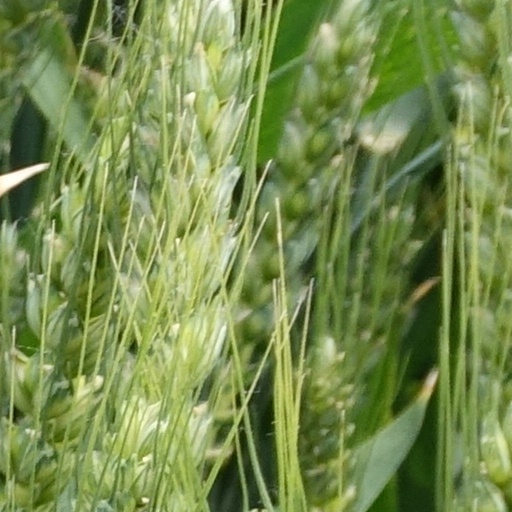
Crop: wheat